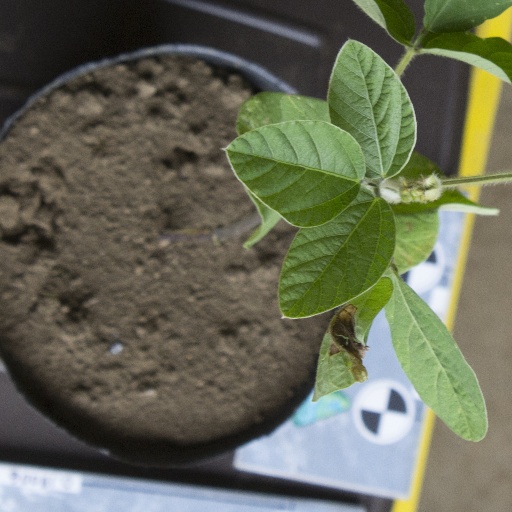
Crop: soybean